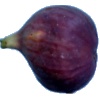
Label: fig